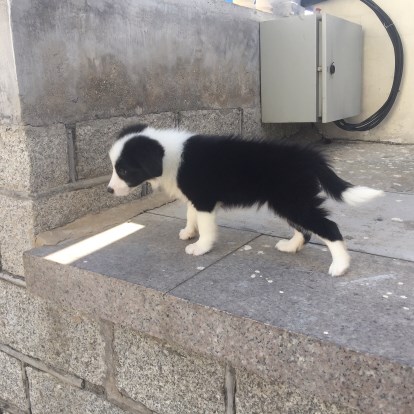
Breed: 2594-n000109-Border_collie